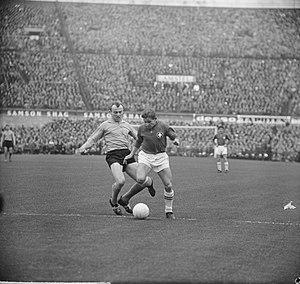
Philippe Pottier, né le 9 juillet 1938 à Monthey et mort le 22 septembre 1985 à Genève, était un ancien footballeur et entraîneur suisse, qui évoluait comme milieu de terrain au Stade français de 1961 à 1966 et en sélection suisse de 1958 à 1966, notamment.